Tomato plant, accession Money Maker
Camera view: bottom (45 deg); turntable rotation: 90 degrees
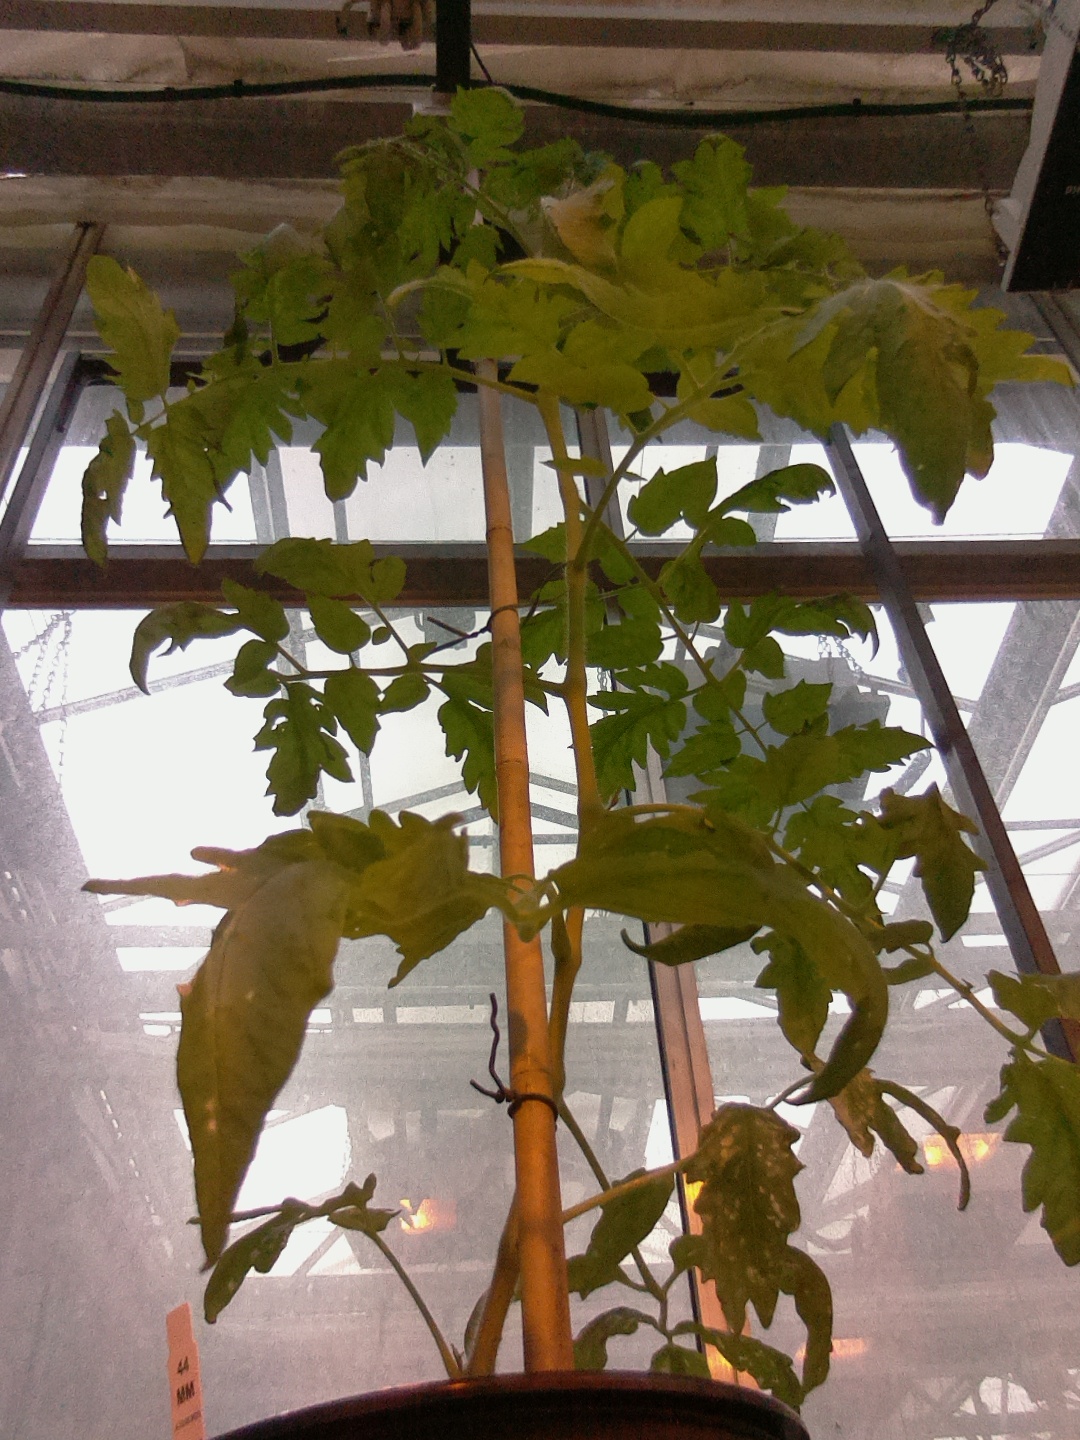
BBCH growth stage 54: 4 inflorescences visible